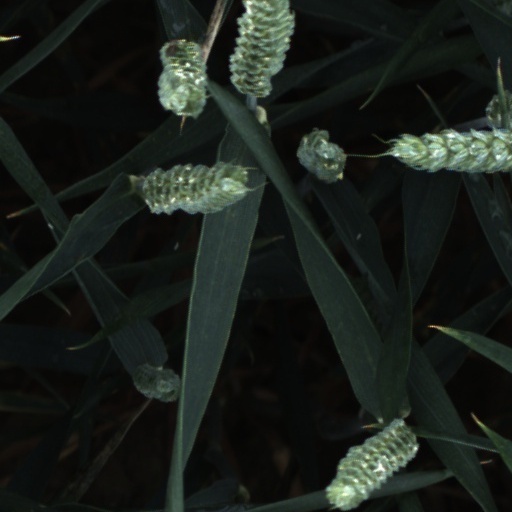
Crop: wheat